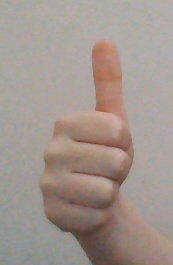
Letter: aleff